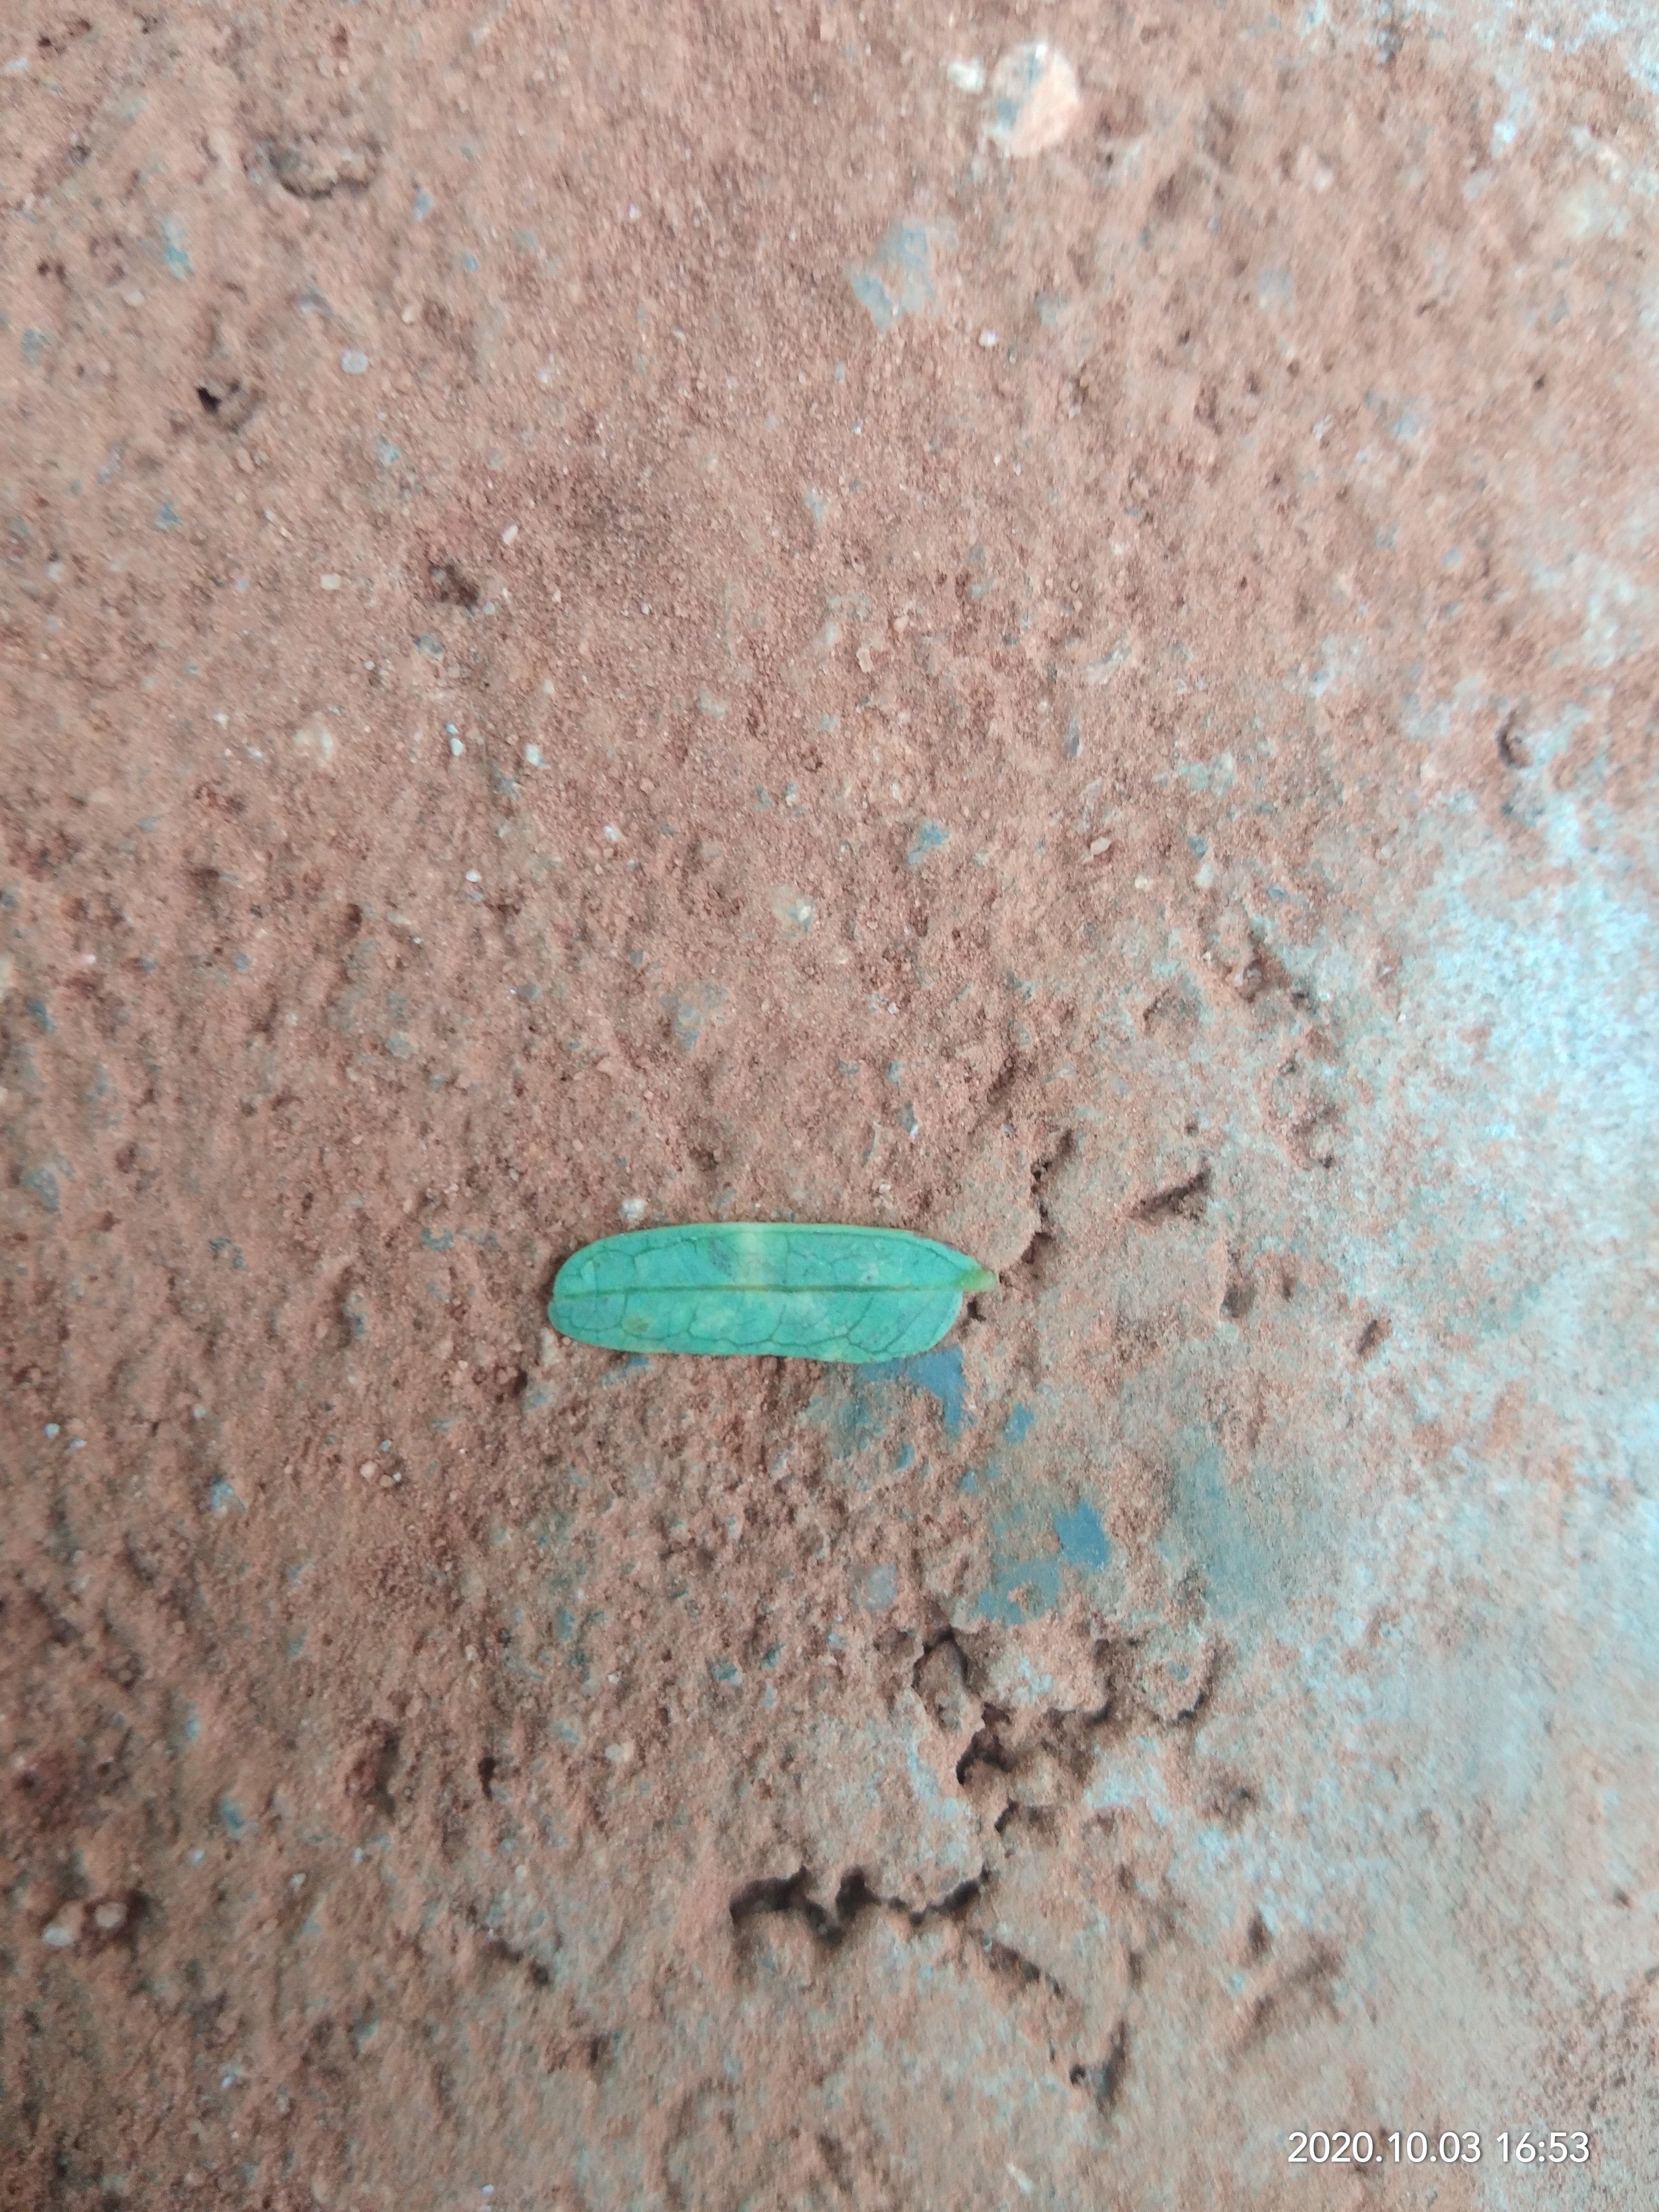
Plant: Tamarind